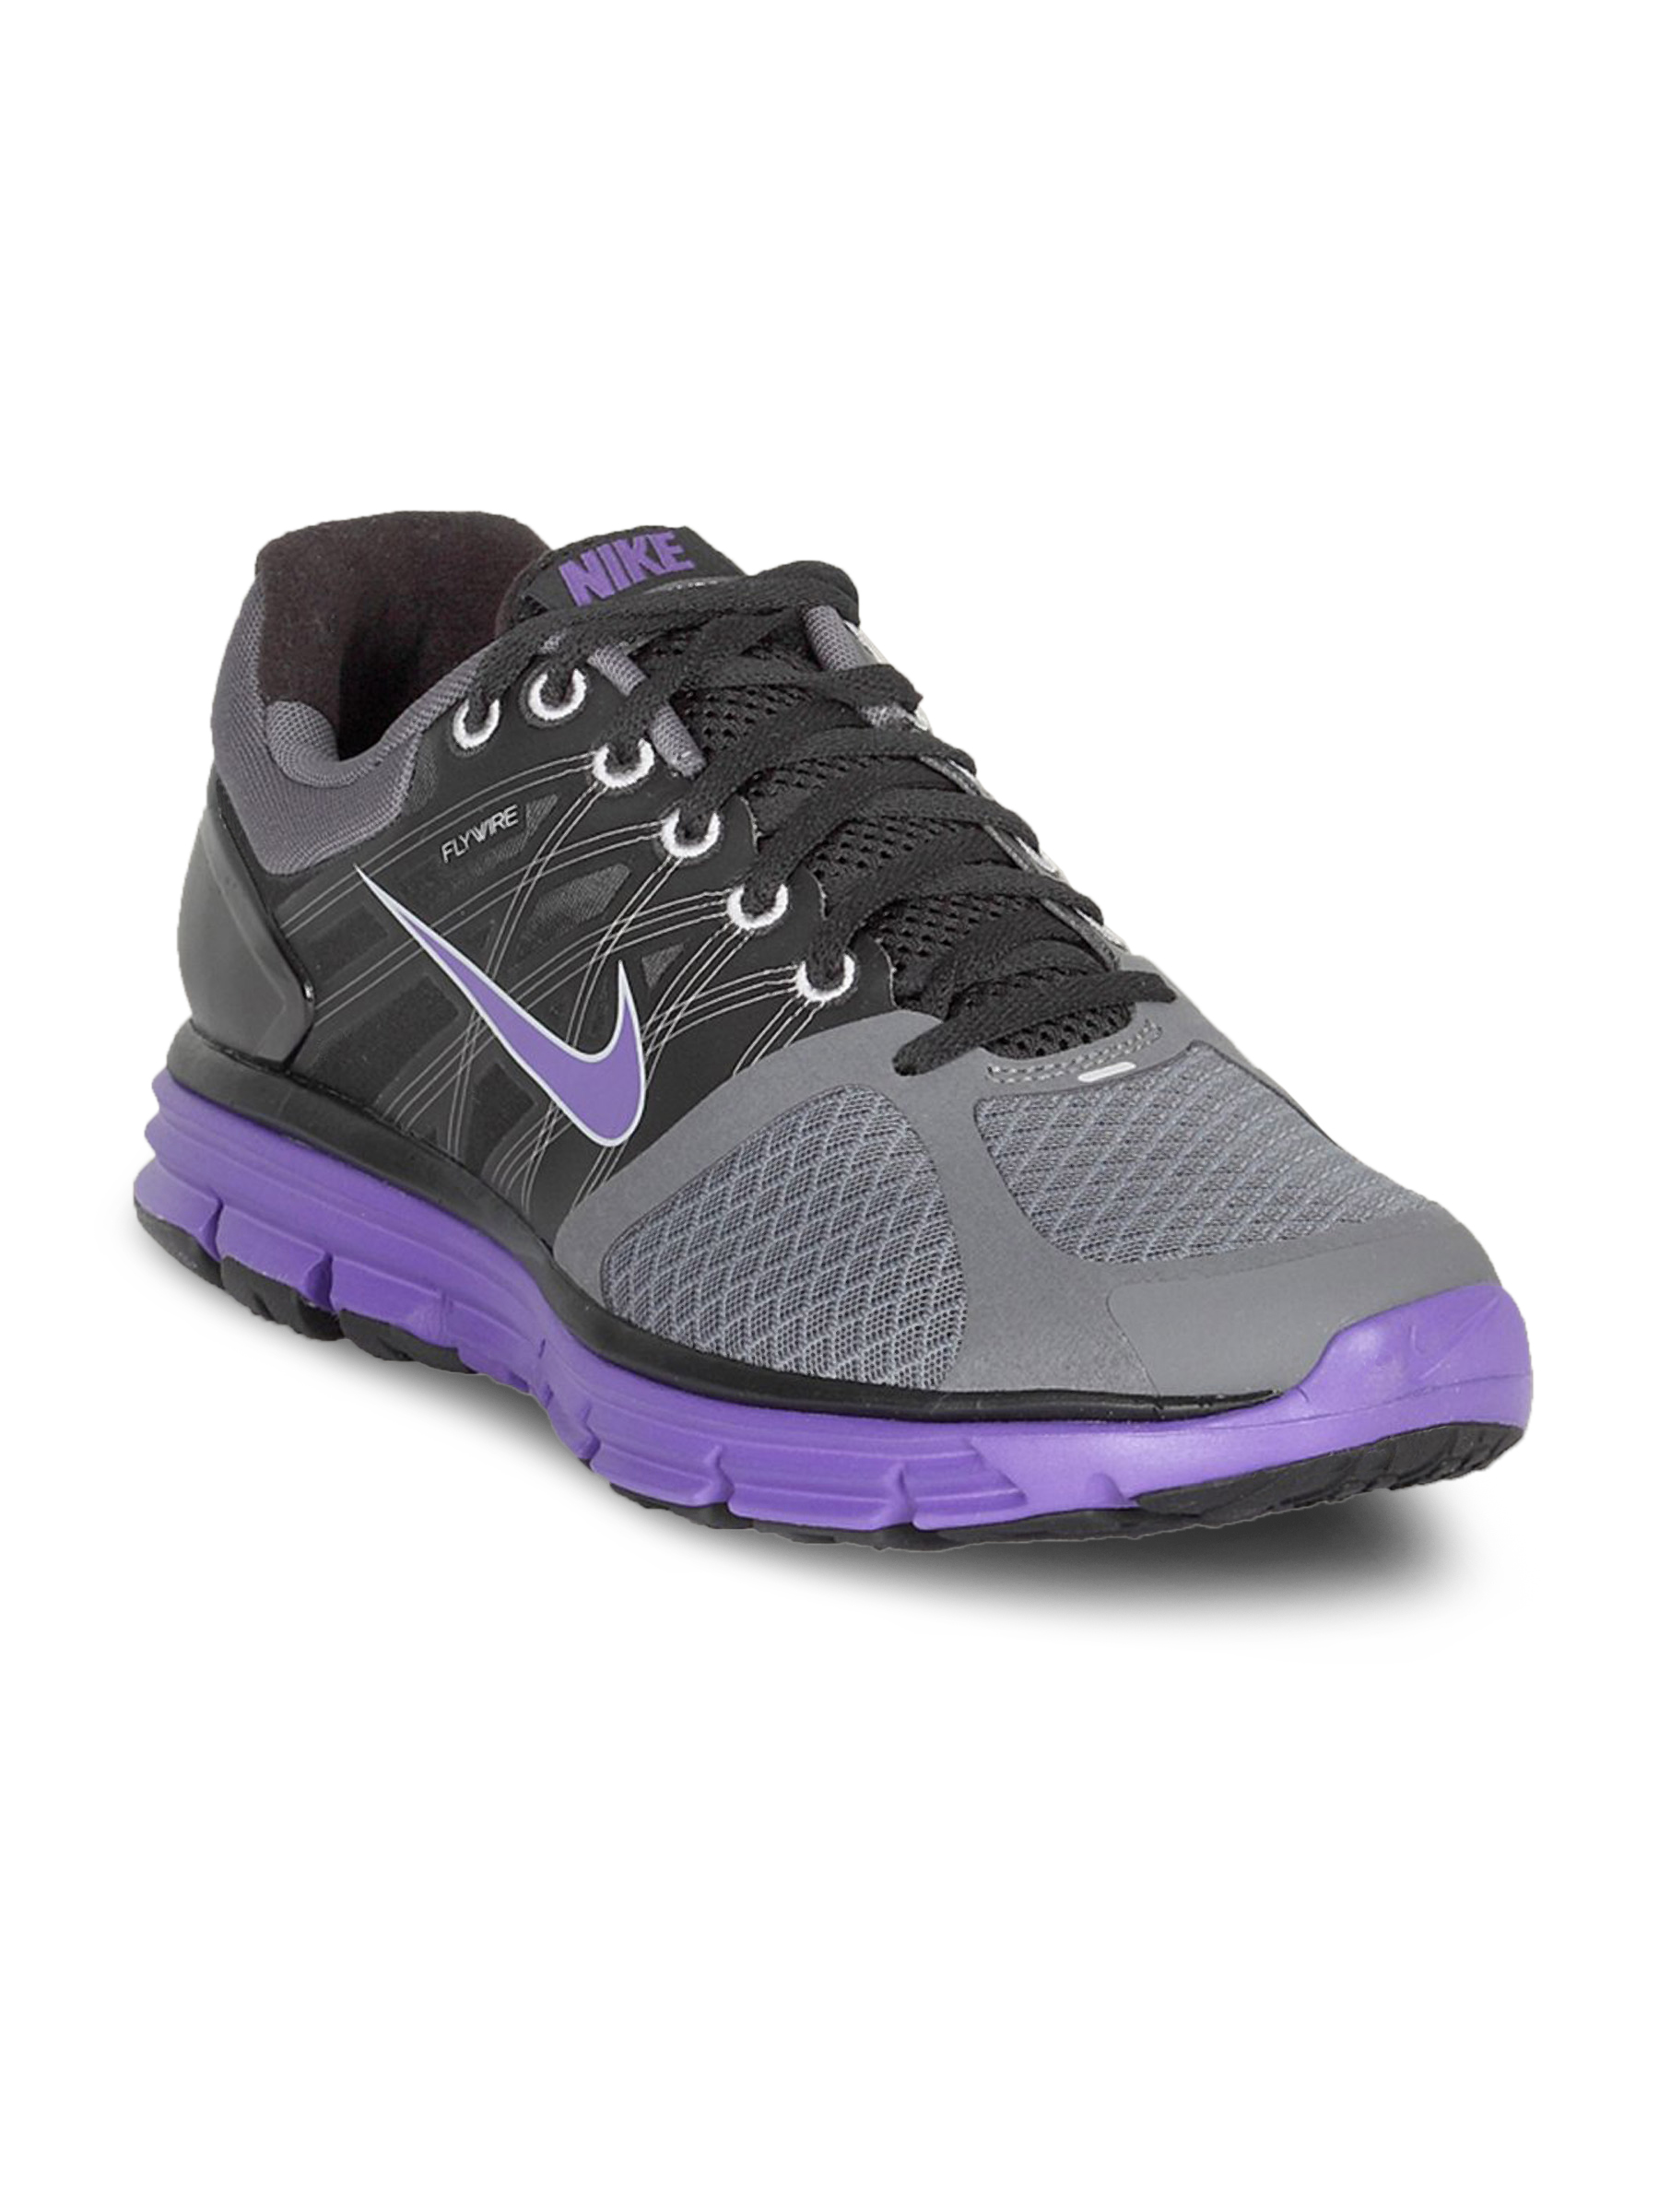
Nike Men's Lunar Glide Grey Black Purple Shoe
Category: Footwear / Shoes / Sports Shoes
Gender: Men
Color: Black
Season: Summer 2011
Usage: Sports